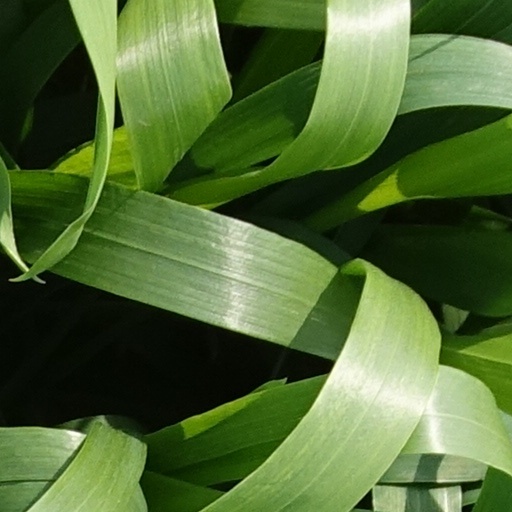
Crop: wheat